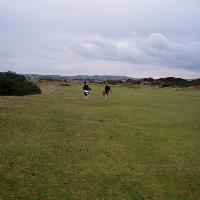
Weather: cloudy or overcast